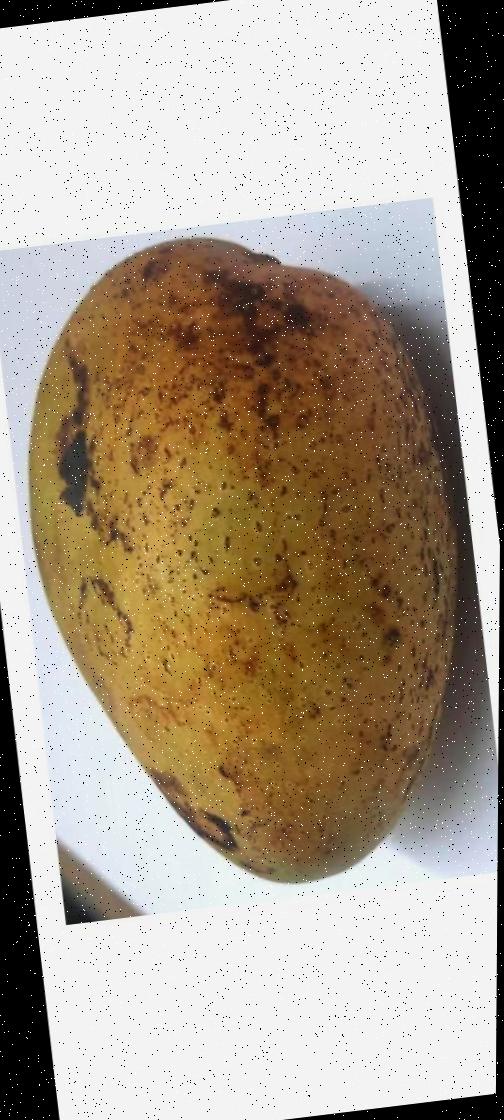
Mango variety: Ashshina Classic